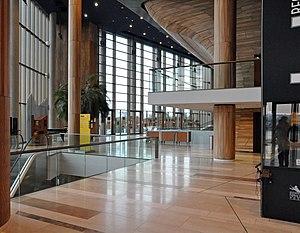
Budapest (Hongrie): vue de l'intérieur du nouveau Palais des Arts